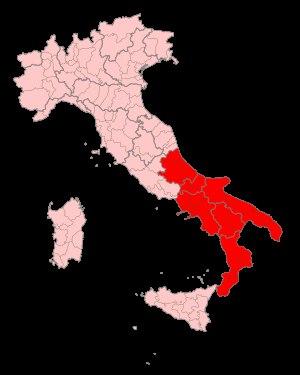
L’Italie méridionale est l'une des cinq régions officiellement utilisées par l'organisme chargé des statistiques en Italie : l’Istituto nazionale di statistica. C'est aussi une division de premier niveau dans la Nomenclature des unités territoriales statistiques de l'Union européenne et une circonscription législative européenne.